Football in Iran

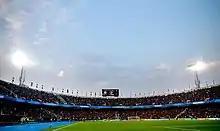
Azadi Football Stadium is the biggest venue for Iranian football (soccer). It is also the world's 3rd largest soccer stadium.

Football is the most popular sport in Iran, with wrestling and volleyball as close contenders. Football has been a part of life for Iranians for many decades now and is played in schools, streets, and football clubs nationwide.